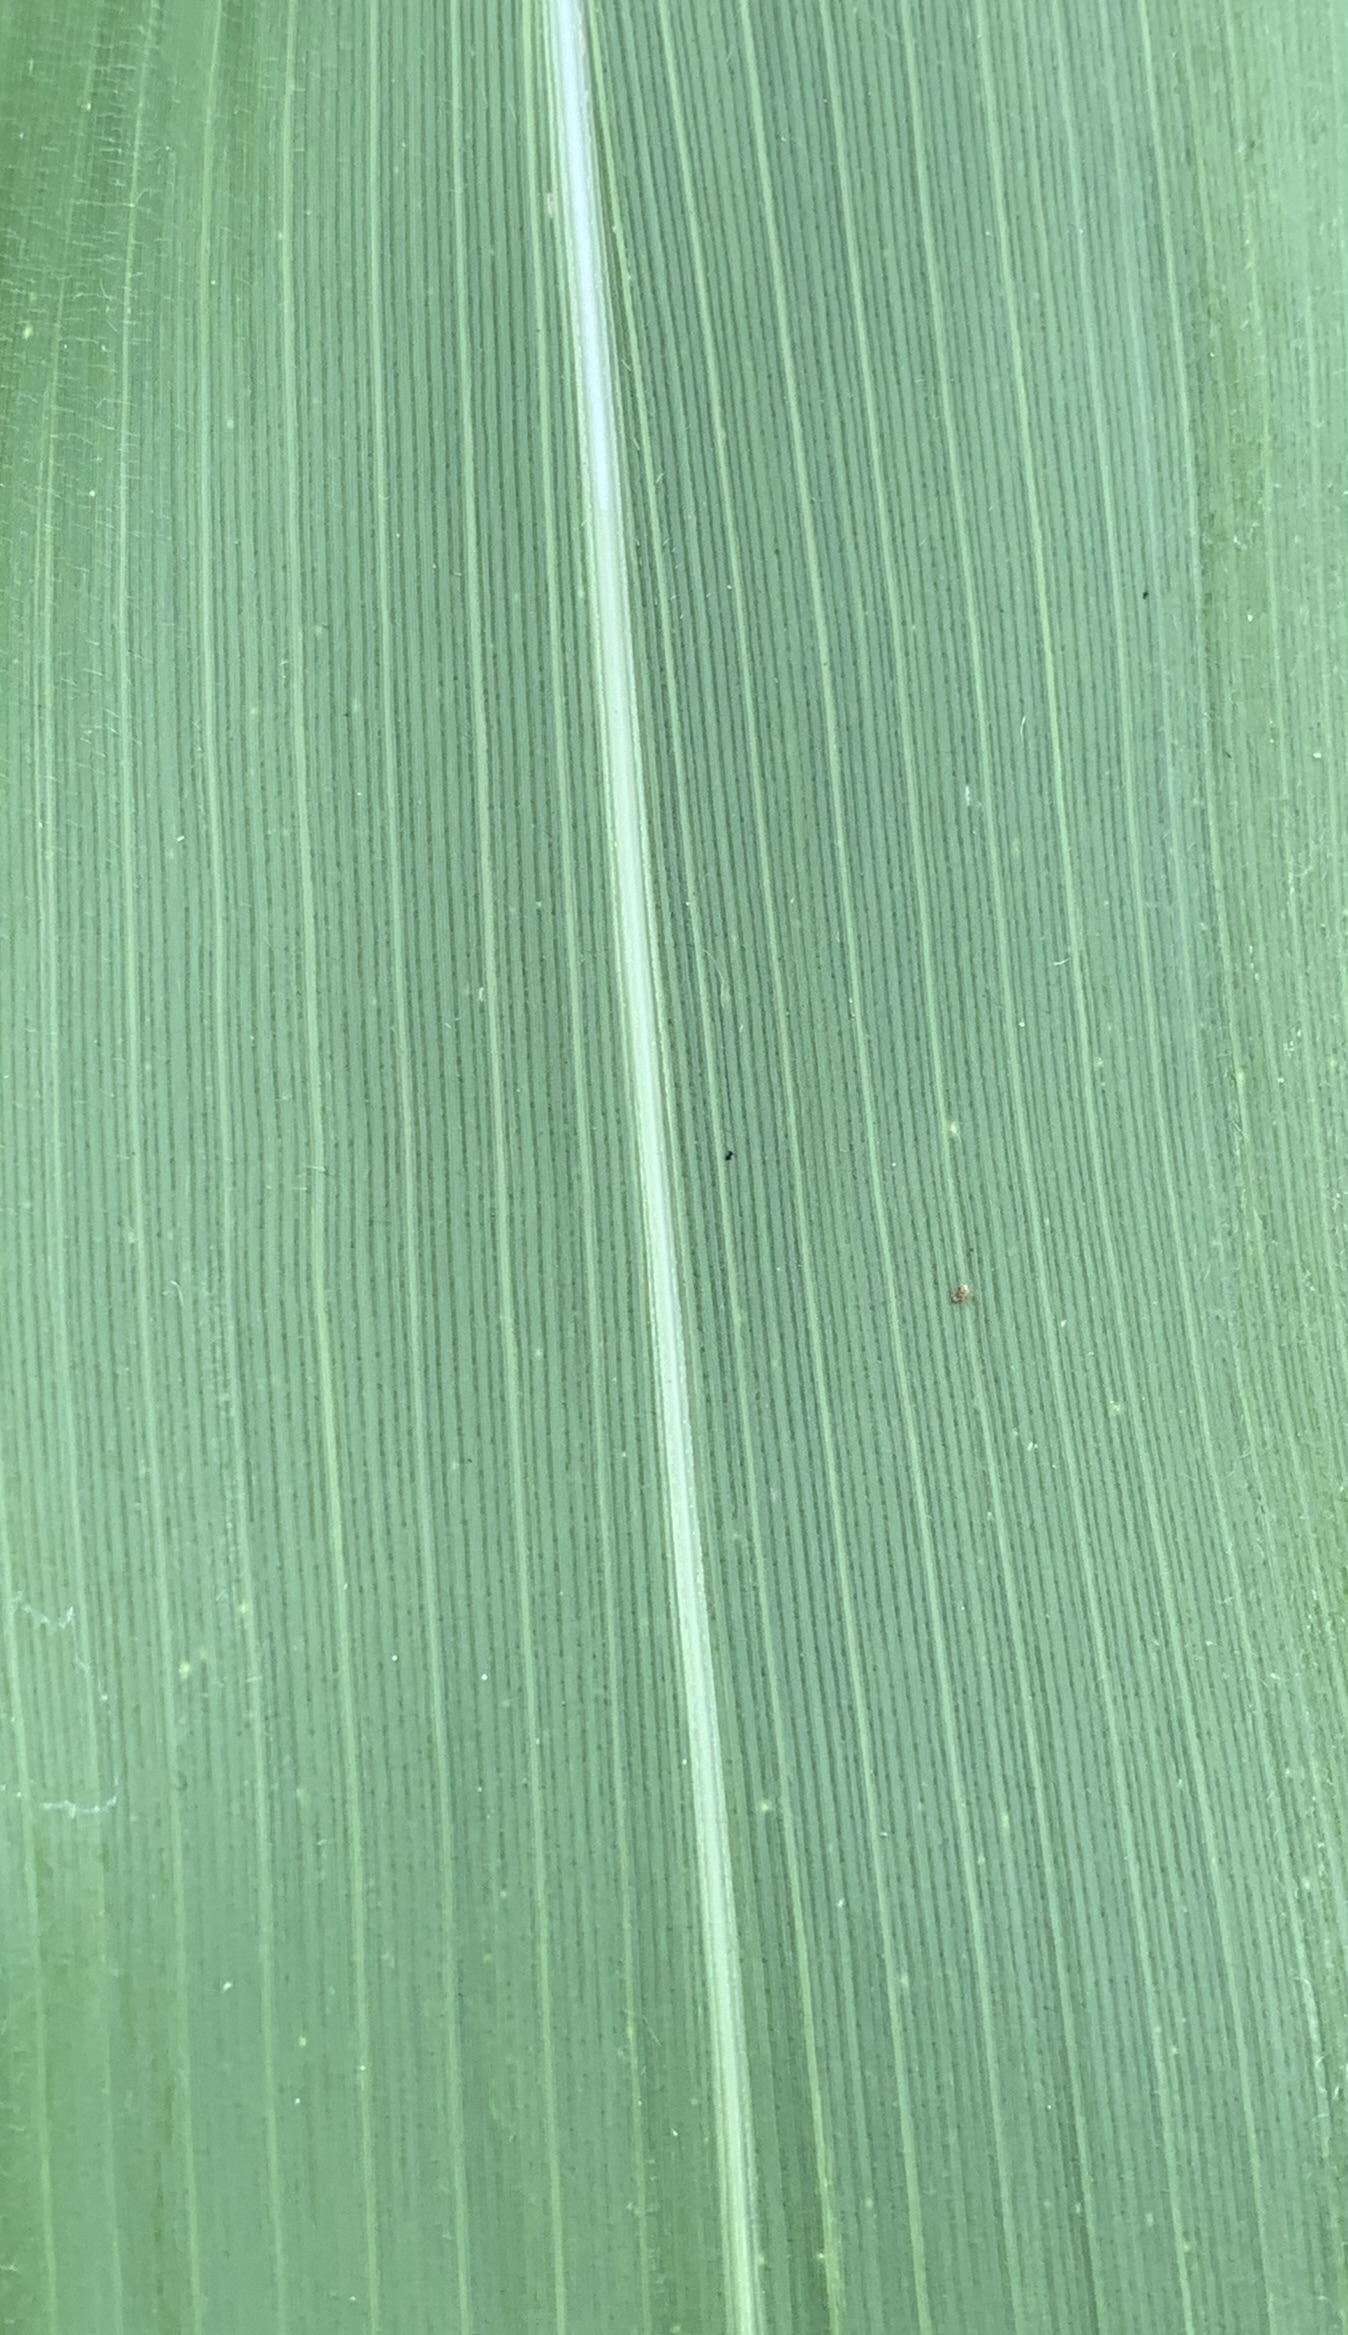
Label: Healthy